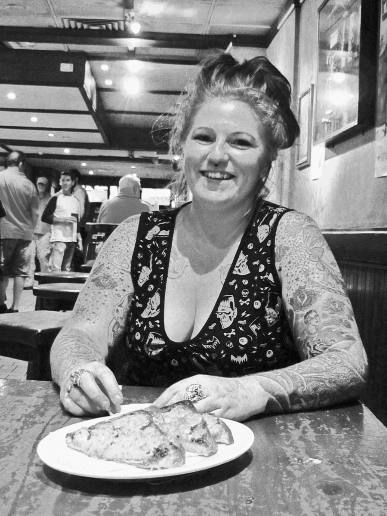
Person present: Yes